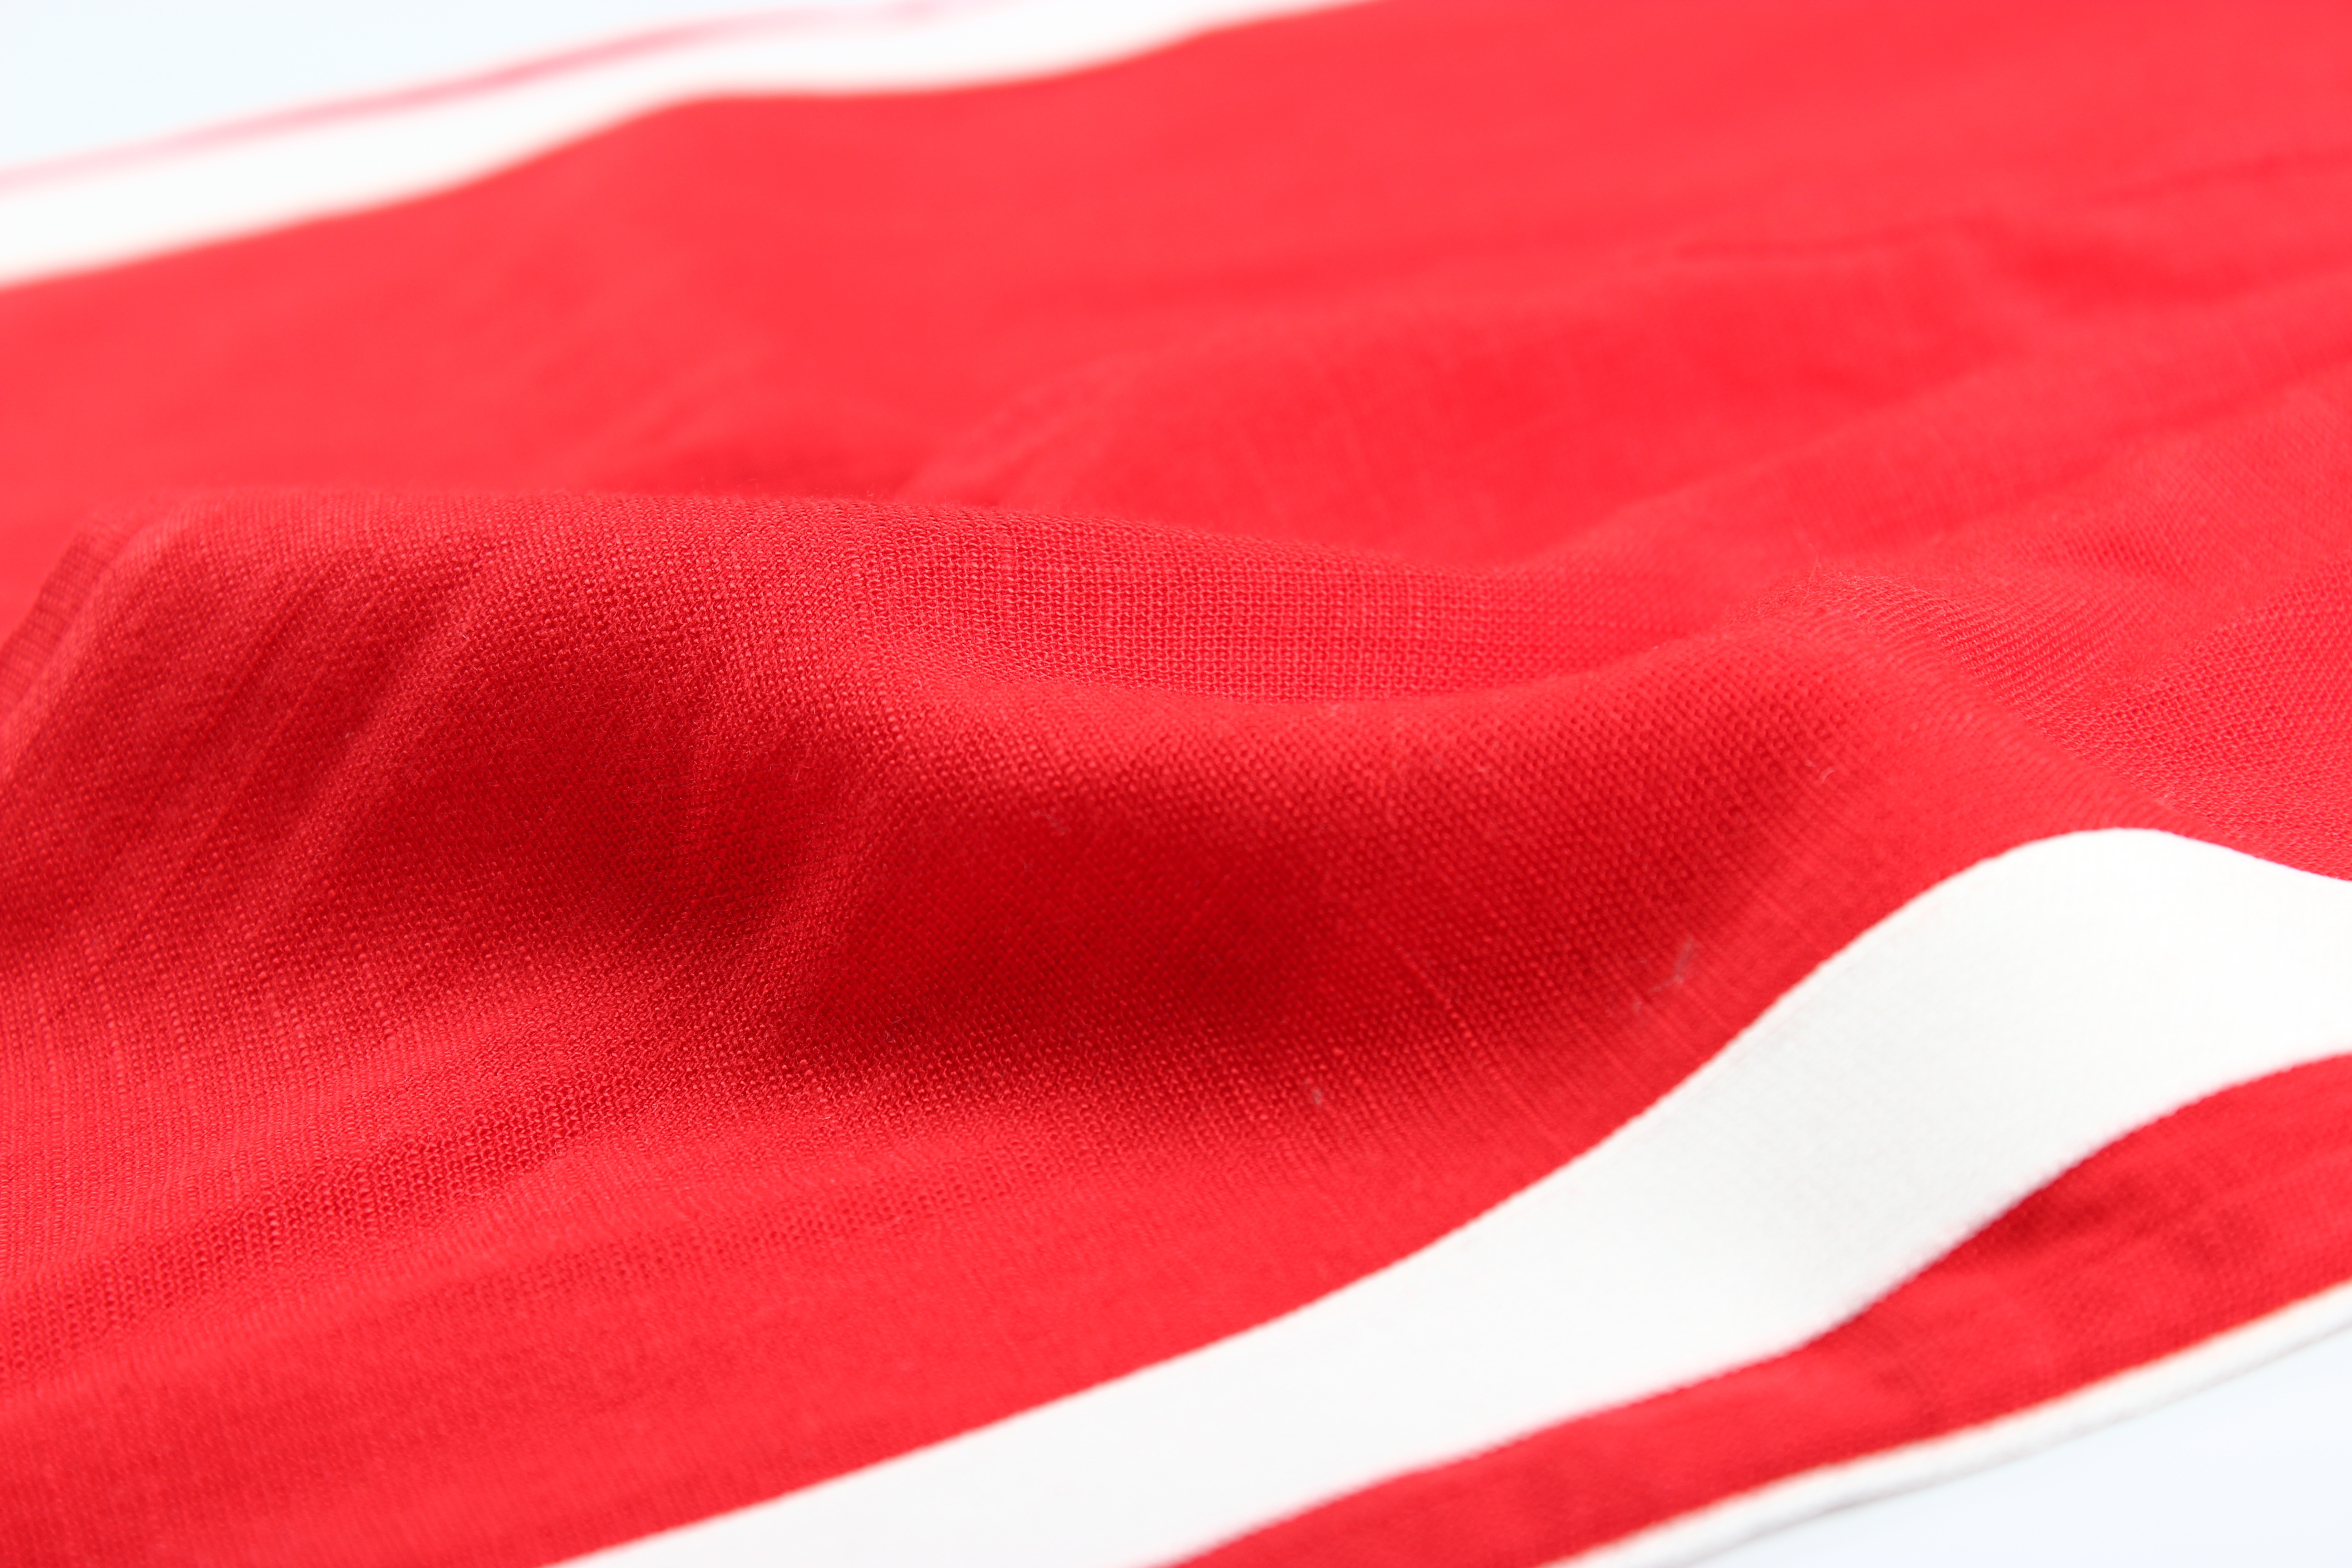
petal, red, clothing, furniture, pink, material, life, textile, the, magenta, polar fleece, idlers 00